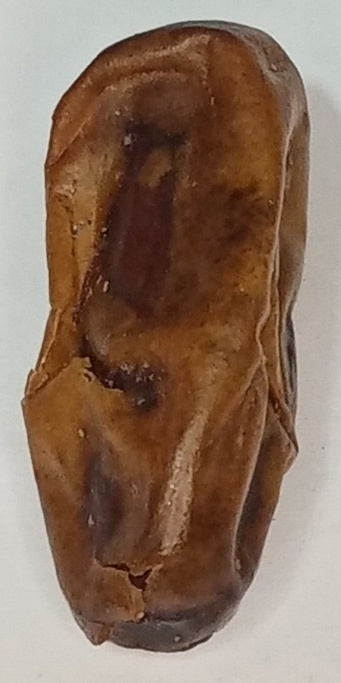
Variety: gajar
Size: large
Grade: grade-3